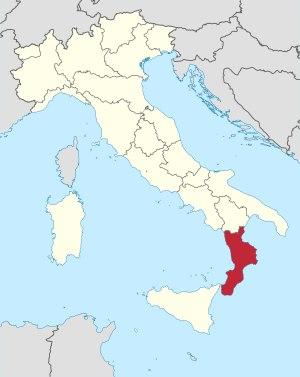
Les élections régionales de 2020 en Calabre ont lieu le 26 janvier 2020 afin d'élire le président et les conseillers de la XIᵉ législature du conseil régional de Calabre pour un mandat de cinq ans.